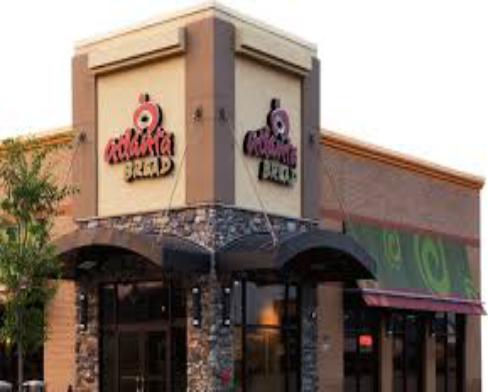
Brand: Atlanta Bread Company
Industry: Food